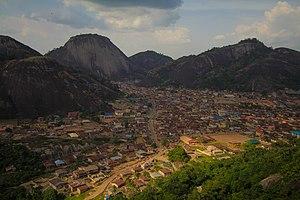
Idanre est une zone de gouvernement local de l'État d'Ondo au Nigeria.